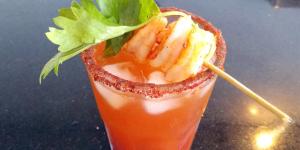
michelada con camarones